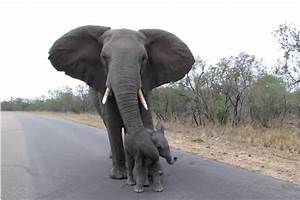
Label: elefante